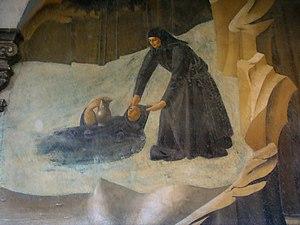
Le Chiostro degli Aranci est le cloître de la Badia Fiorentina de Florence.